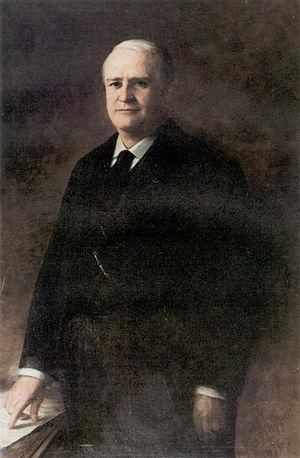
Le secrétaire à la Guerre des États-Unis est un ancien membre du cabinet des États-Unis en sa qualité de dirigeant du département de la Guerre.
Stephen Benton Elkins, né le 26 septembre 1841 à New Lexington et mort le 4 janvier 1911 à Washington, est un homme politique américain. Membre du Parti républicain, il est représentant du territoire du Nouveau-Mexique entre 1873 et 1877, secrétaire à la Guerre entre 1891 et 1893 dans l'administration du président Benjamin Harrison puis sénateur de Virginie-Occidentale entre 1895 et 1911.